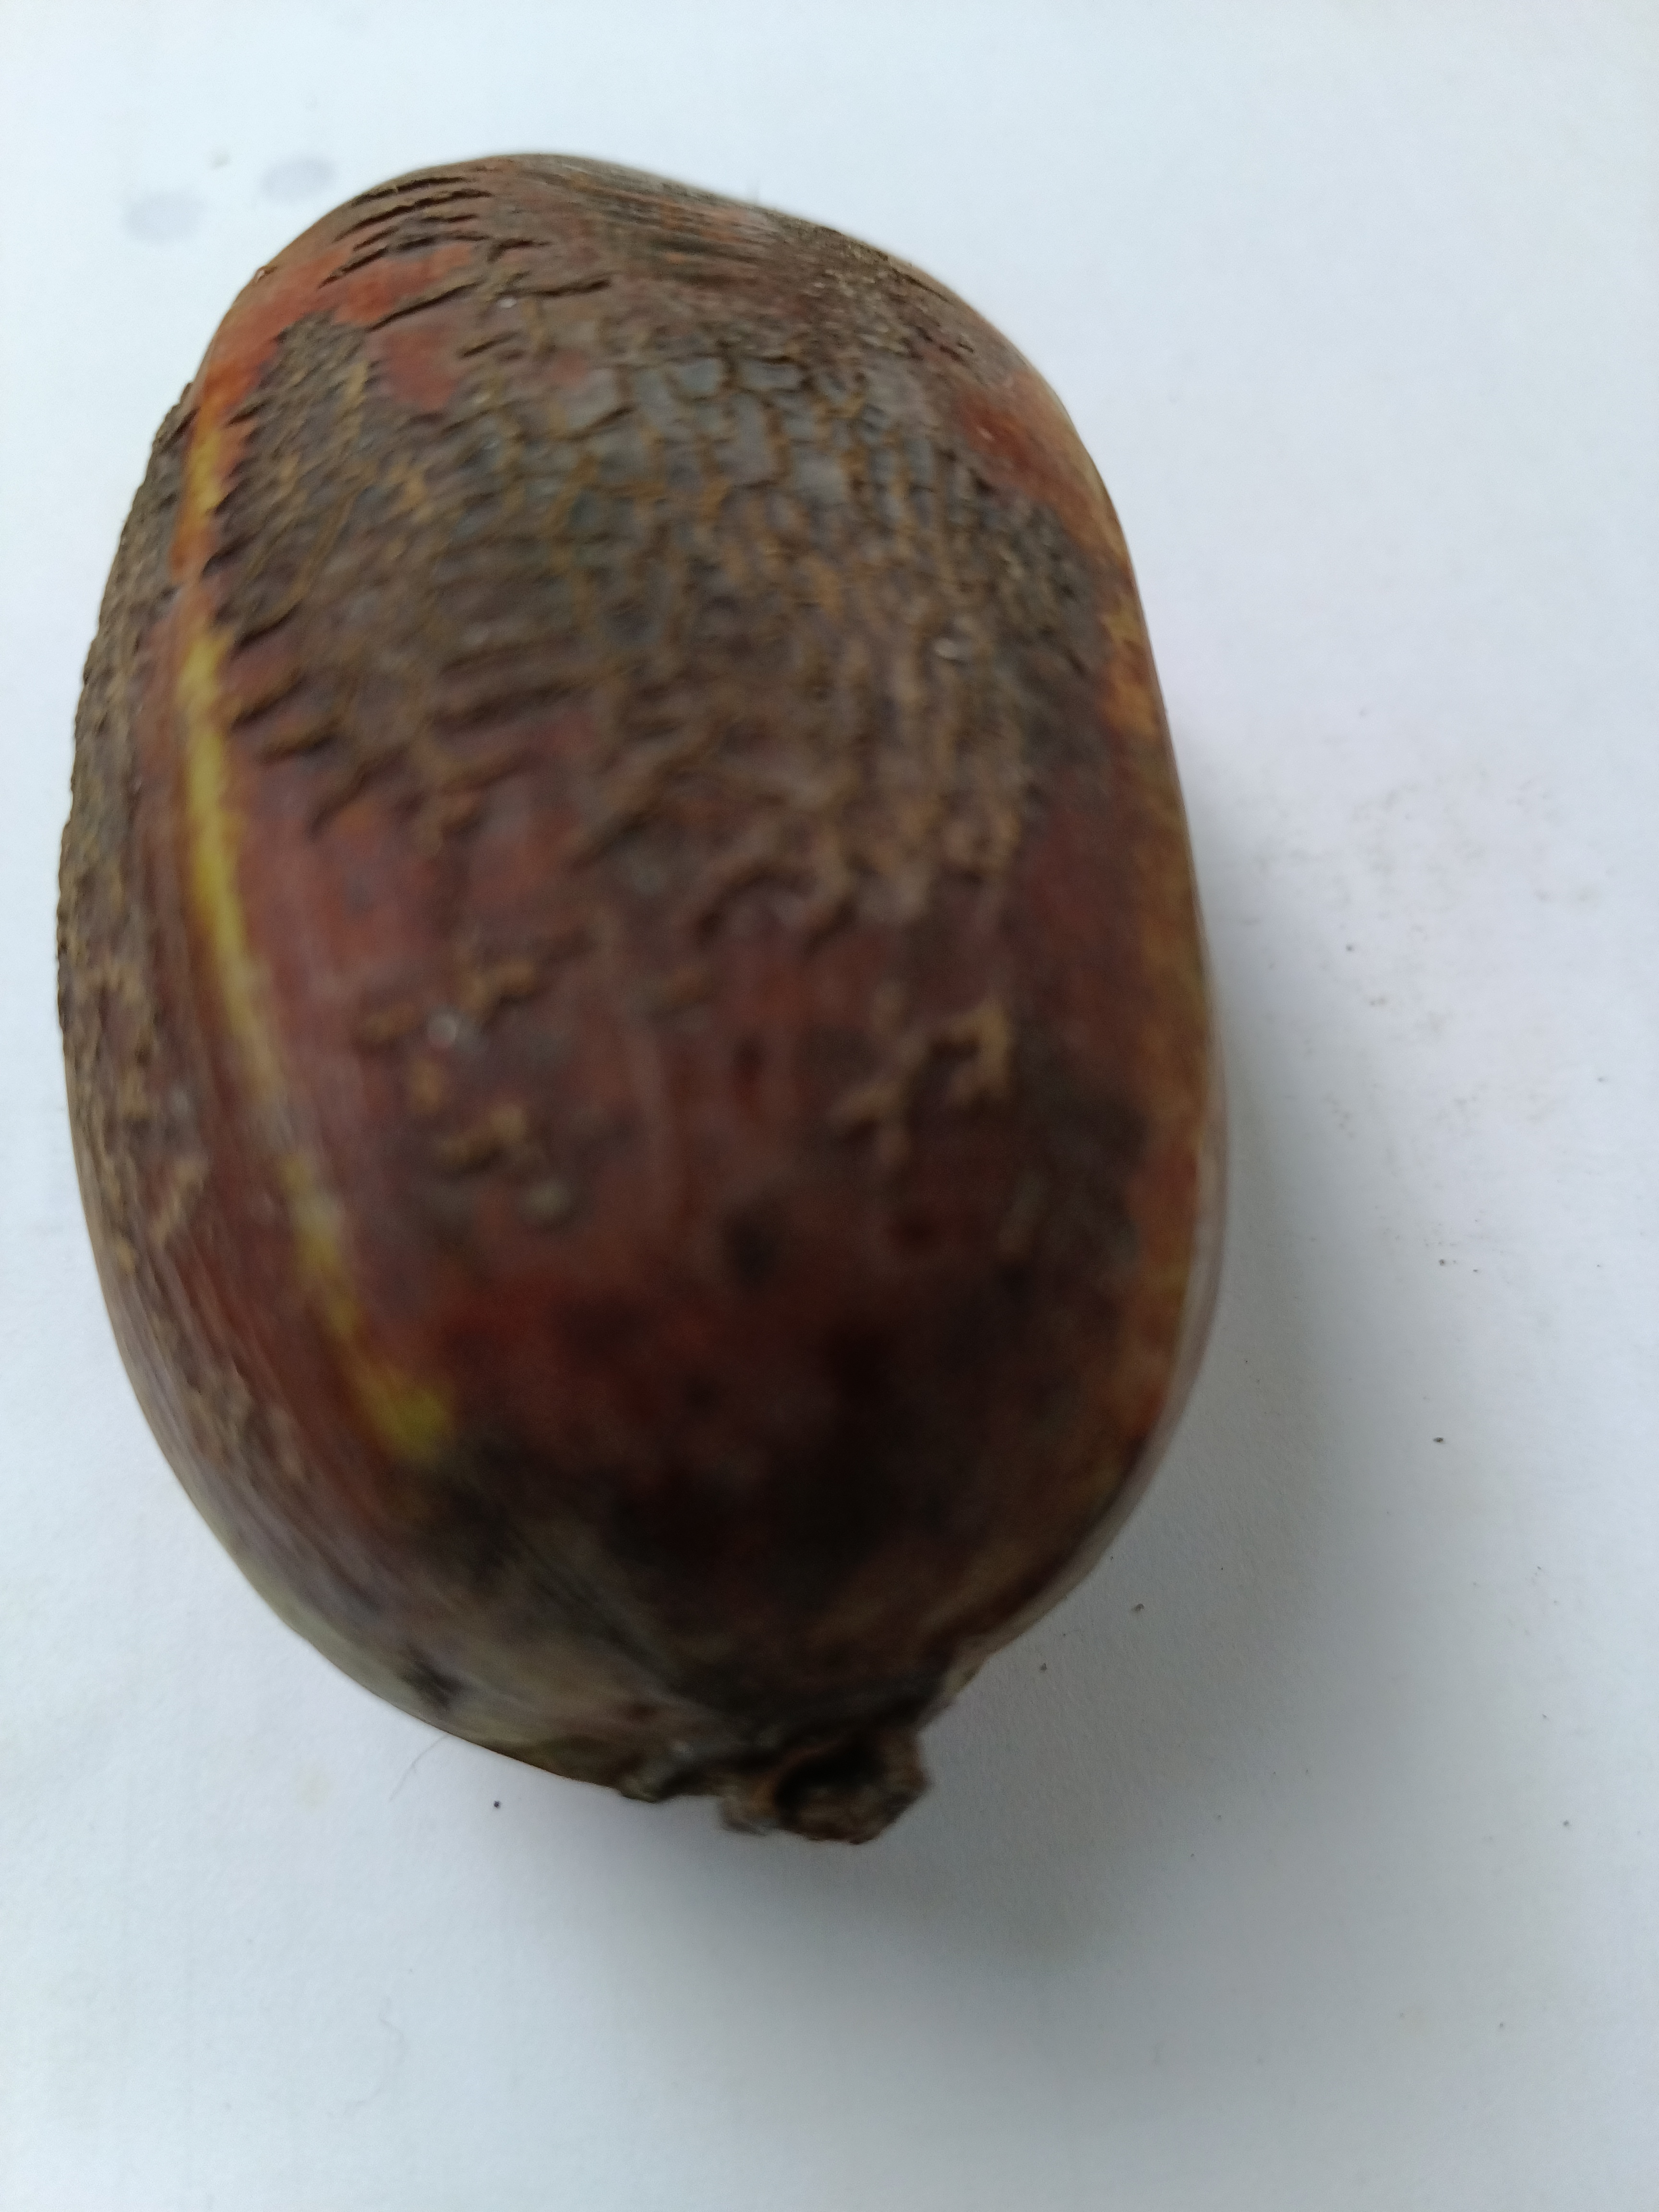
Banana variety: Bichi